Medical laboratory

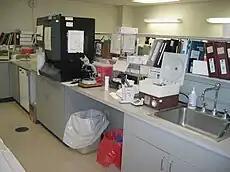
Laboratory equipment for hematology (black analyser) and urinalysis (left of the open centrifuge).

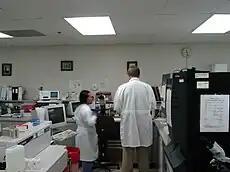
Clinical laboratory in a hospital setting with two technologists shown.

The United States has a documented shortage of working laboratory professionals. For example, vacancy rates for Medical Laboratory Scientists ranged from 5% to 9% for various departments. The decline is primarily due to retirements, and to at-capacity educational programs that cannot expand which limits the number of new graduates. Professional organizations and some state educational systems are responding by developing ways to promote the lab professions in an effort to combat this shortage. In addition, the vacancy rates for the MLS were tested again in 2018. The percentage range for the various departments has developed a broader range of 4% to as high as 13%. The higher numbers were seen in the Phlebotomy and Immunology. Microbiology was another department that has had a struggle with vacancies. Their average in the 2018 survey was around 10-11% vacancy rate across the United States. Recruitment campaigns, funding for college programs, and better salaries for the laboratory workers are a few ways they are focusing to decrease the vacancy rate. The National Center For Workforce Analysis has estimated that by 2025 there will be a 24% increase in demand for lab professionals. Highlighted by the COVID-19 pandemic, work is being done to address this shortage including bringing pathology and laboratory medicine into the conversation surrounding access to healthcare. COVID-19 brought the laboratory to the attention of the government and the media, thus giving opportunity for the staffing shortages as well as the resource challenges to be heard and dealt with.